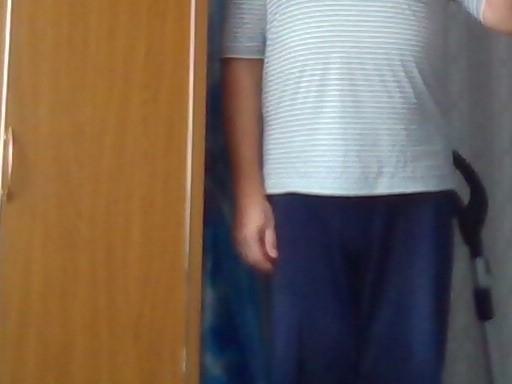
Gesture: no_gesture